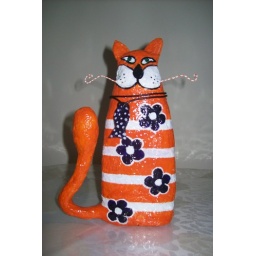
papier mache over plastic bottle